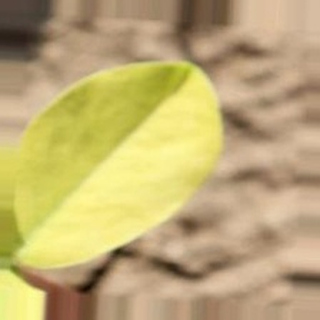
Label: groundnut_nutrition_deficiency